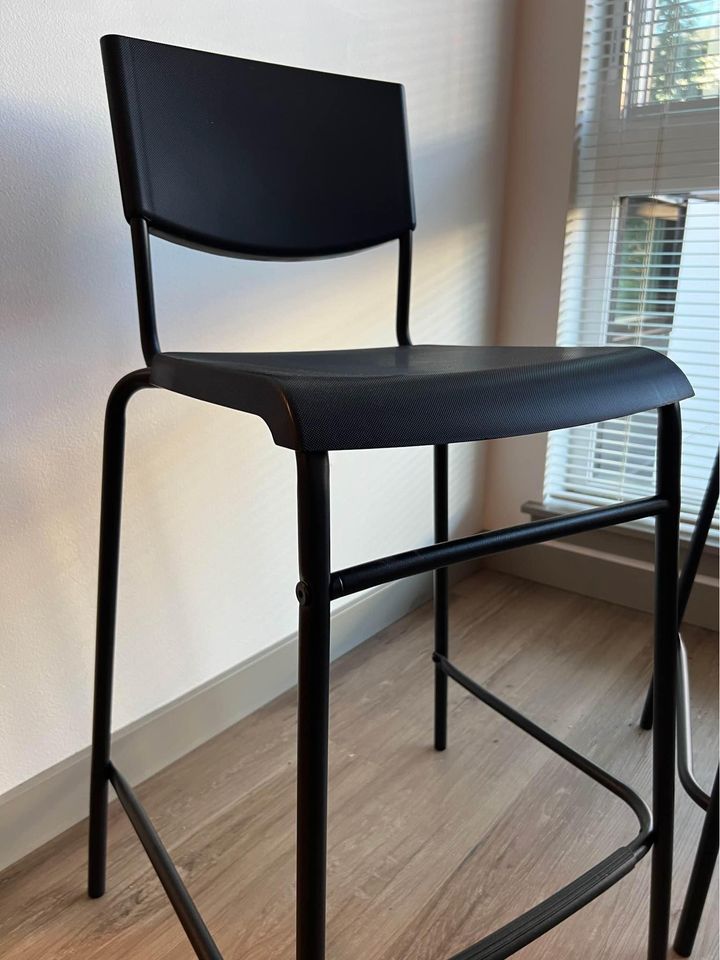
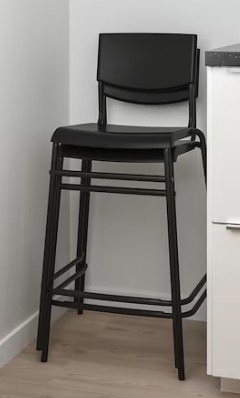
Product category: stool
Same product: yes